Moon Over Hellesta

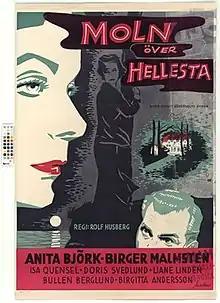

Moon Over Hellesta or Clouds Over Hellesta (Swedish: Moln över Hellesta) is a 1956 Swedish thriller film directed by Rolf Husberg and starring Anita Björk, Birger Malmsten and Doris Svedlund. It is an adaptation of the 1954 novel "Clouds Over Hellesta" by Margit Söderholm.